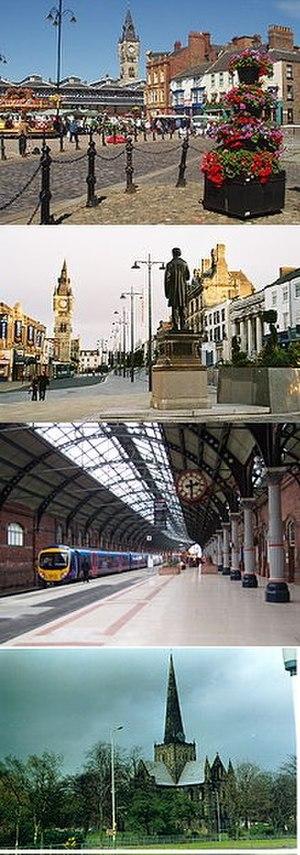
Images de Darlington. De l'haut au bas: le marché, High Row et la statue de Pease, la gare, l'église de saint Cuthbert.
Darlington est une ville anglaise située au nord-est du pays, à 20 kilomètres de Durham et est située à quinze kilomètres à l'ouest de Middlesbrough. La ville est située sur la petite rivière Skerne, un affluent du fleuve la Tees non loin de la rivière principale. Elle est la location de beaucoup de la population dans le borough, avec 106 000. La ville est célèbre comme le lieu du premier chemin de fer de voyageurs. Elle est parfois surnommé par les gens de la région comme "Darlo". La gare est un arrêt important sur la ligne East Coast Main Line.